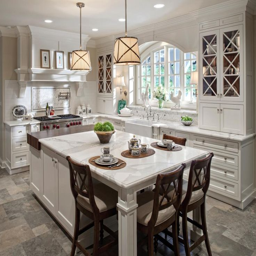
a large window above the farmhouse sink allows plenty of natural light to flow throughout this bright white traditional kitchen .